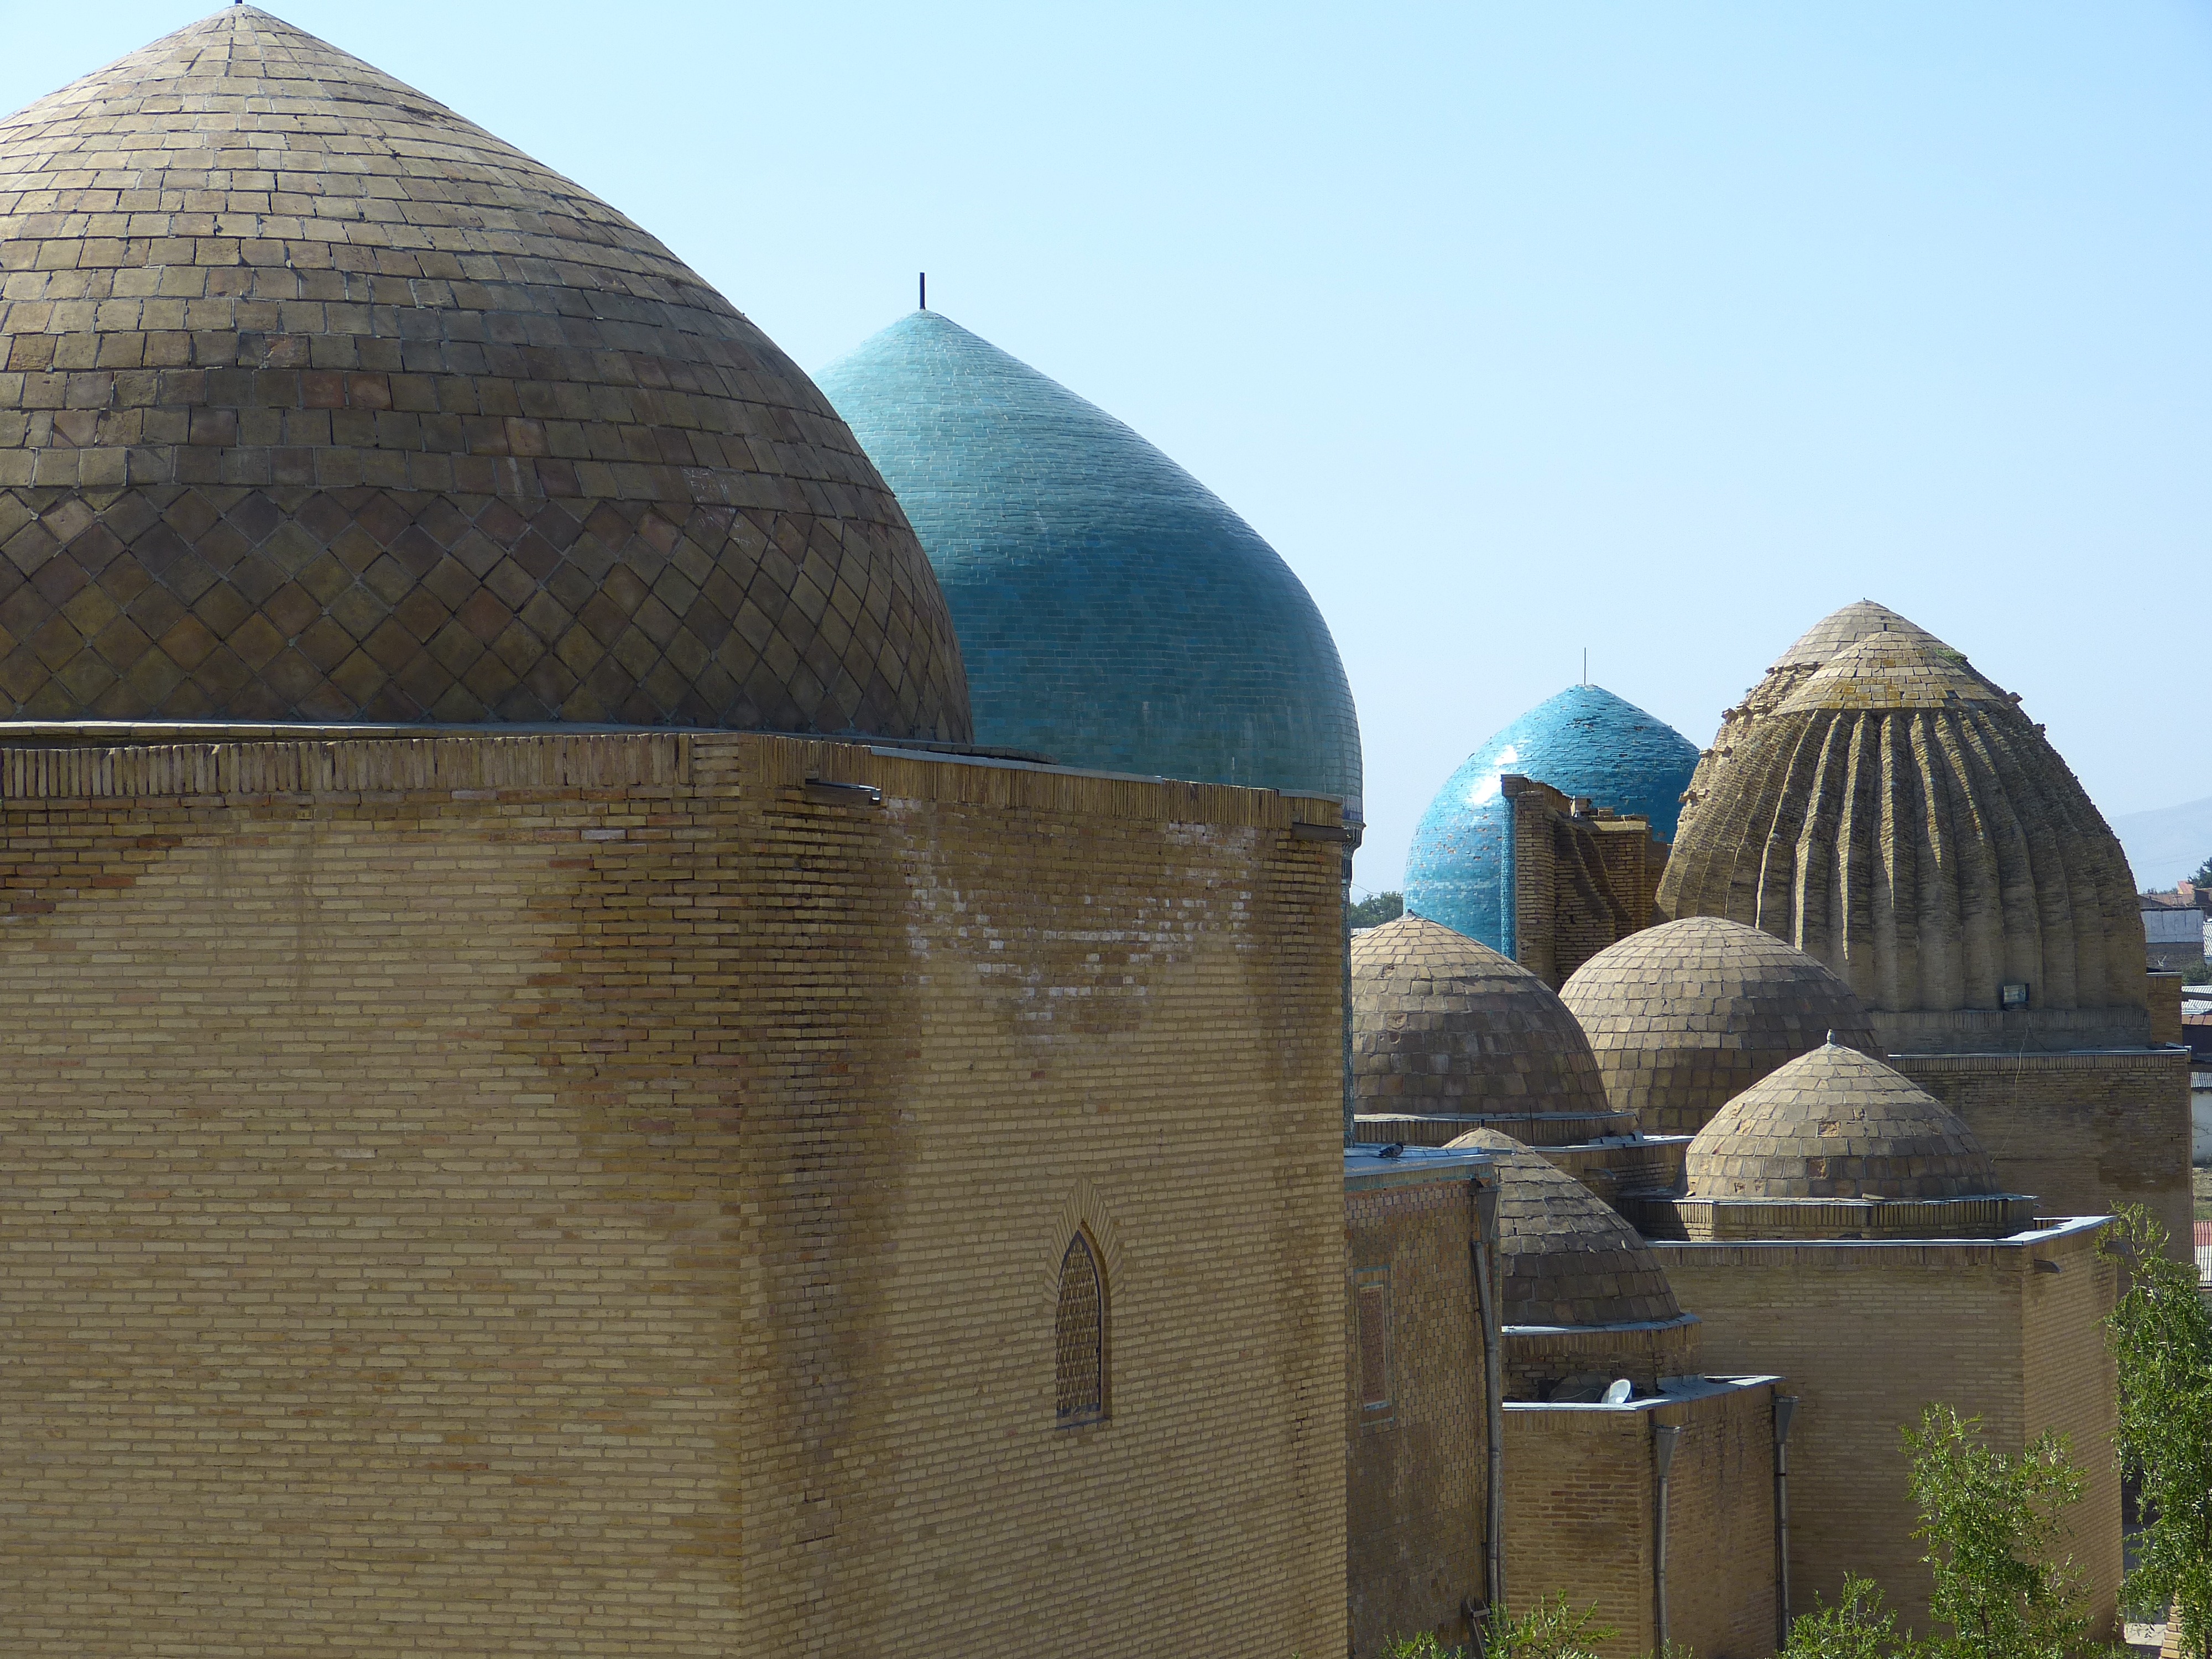
architecture, building, monument, landmark, church, chapel, place of worship, observatory, temple, mosque, dome, necropolis, mausoleums, mausoleum, uzbekistan, samarkand, ancient history, shohizinda